Minami-Kurume Station

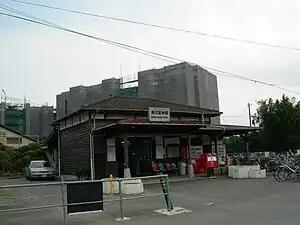
Minami-Kurume Station in 2006

is a passenger railway station located in the city of Kurume, Fukuoka Prefecture, Japan. It is operated by JR Kyushu.